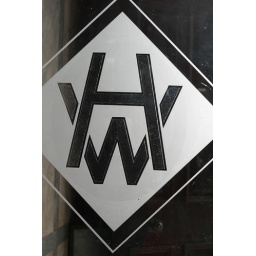
IMG_9028. harland and wolfe logo etched in the glass of the drawing office